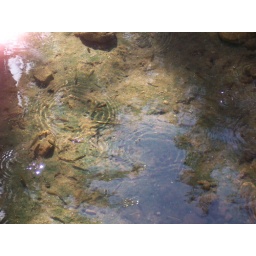
carefree fish in the schistosomiasis-laden water